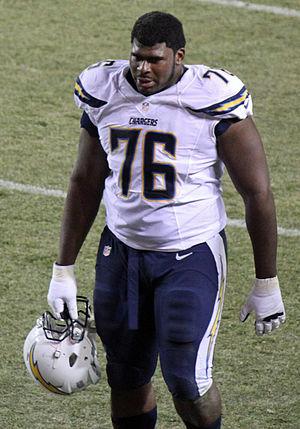
Daniel Lee Jesus Fluker, plus communément appelé D. J. Fluker, né le 13 mars 1991 à La Nouvelle-Orléans, est un joueur américain de football américain. Il joue actuellement avec les Seahawks de Seattle au poste d'offensive tackle.